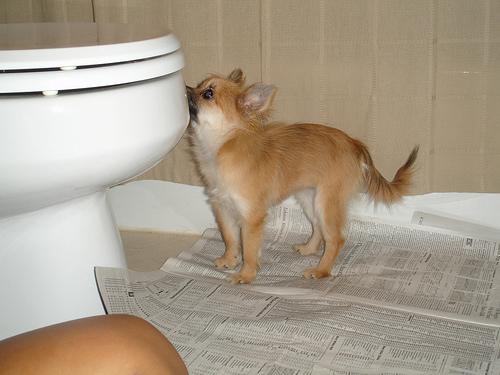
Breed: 1936-n000005-Pomeranian